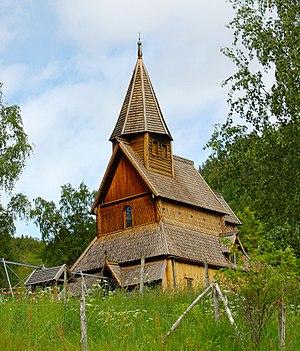
La stavkirke d'Urnes est la plus ancienne des vingt-huit stavkirker subsistant en Norvège. Elle est située dans le comté de Sogn og Fjordane, sur le territoire de la kommune de Luster. Elle a été inscrite au patrimoine mondial de l’UNESCO en 1979.